Donnie Darko: The Director's Cut

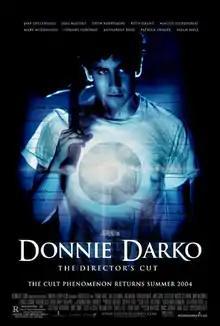
Theatrical release poster

Donnie Darko: The Director's Cut is a 2004 re-cut version of Richard Kelly's directorial debut, "Donnie Darko". A critical success but a commercial failure when first released in 2001, "Donnie Darko" grew in popularity through word-of-mouth due to strong DVD sales and regular midnight screenings across the United States. As a result of this growth, Kelly was approached by Bob Berney, president of the distributor Newmarket Films, who suggested that the film be rereleased. Kelly proposed producing a director's cut, and was given $290,000 to create what he called his interpretation of the original film. "Donnie Darko" was subsequently described as being the first "flop" to be given a director's cut.